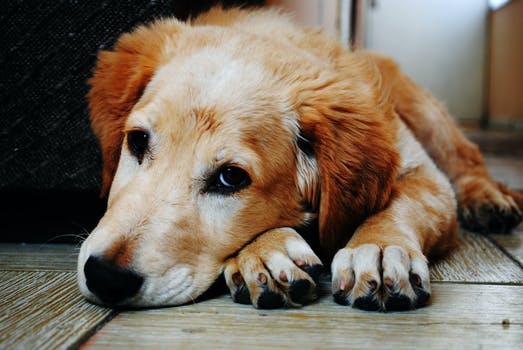
Label: No Watermark